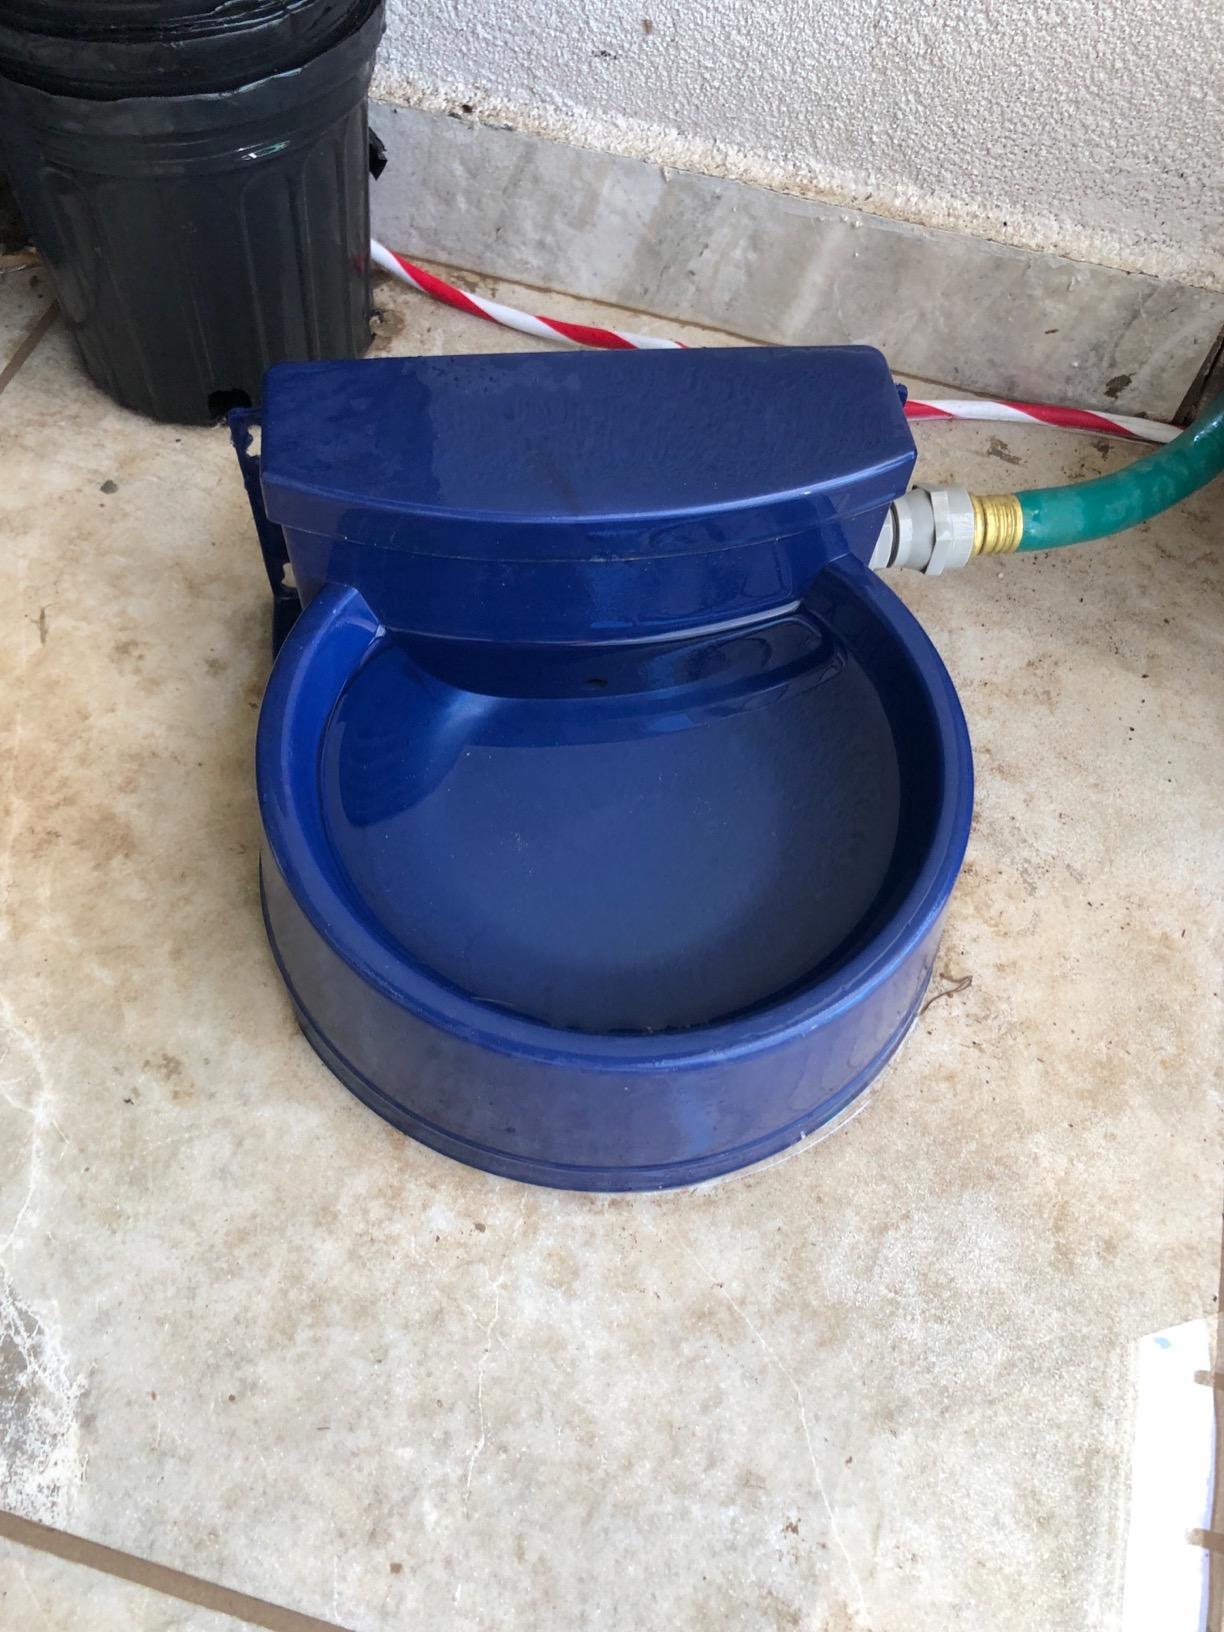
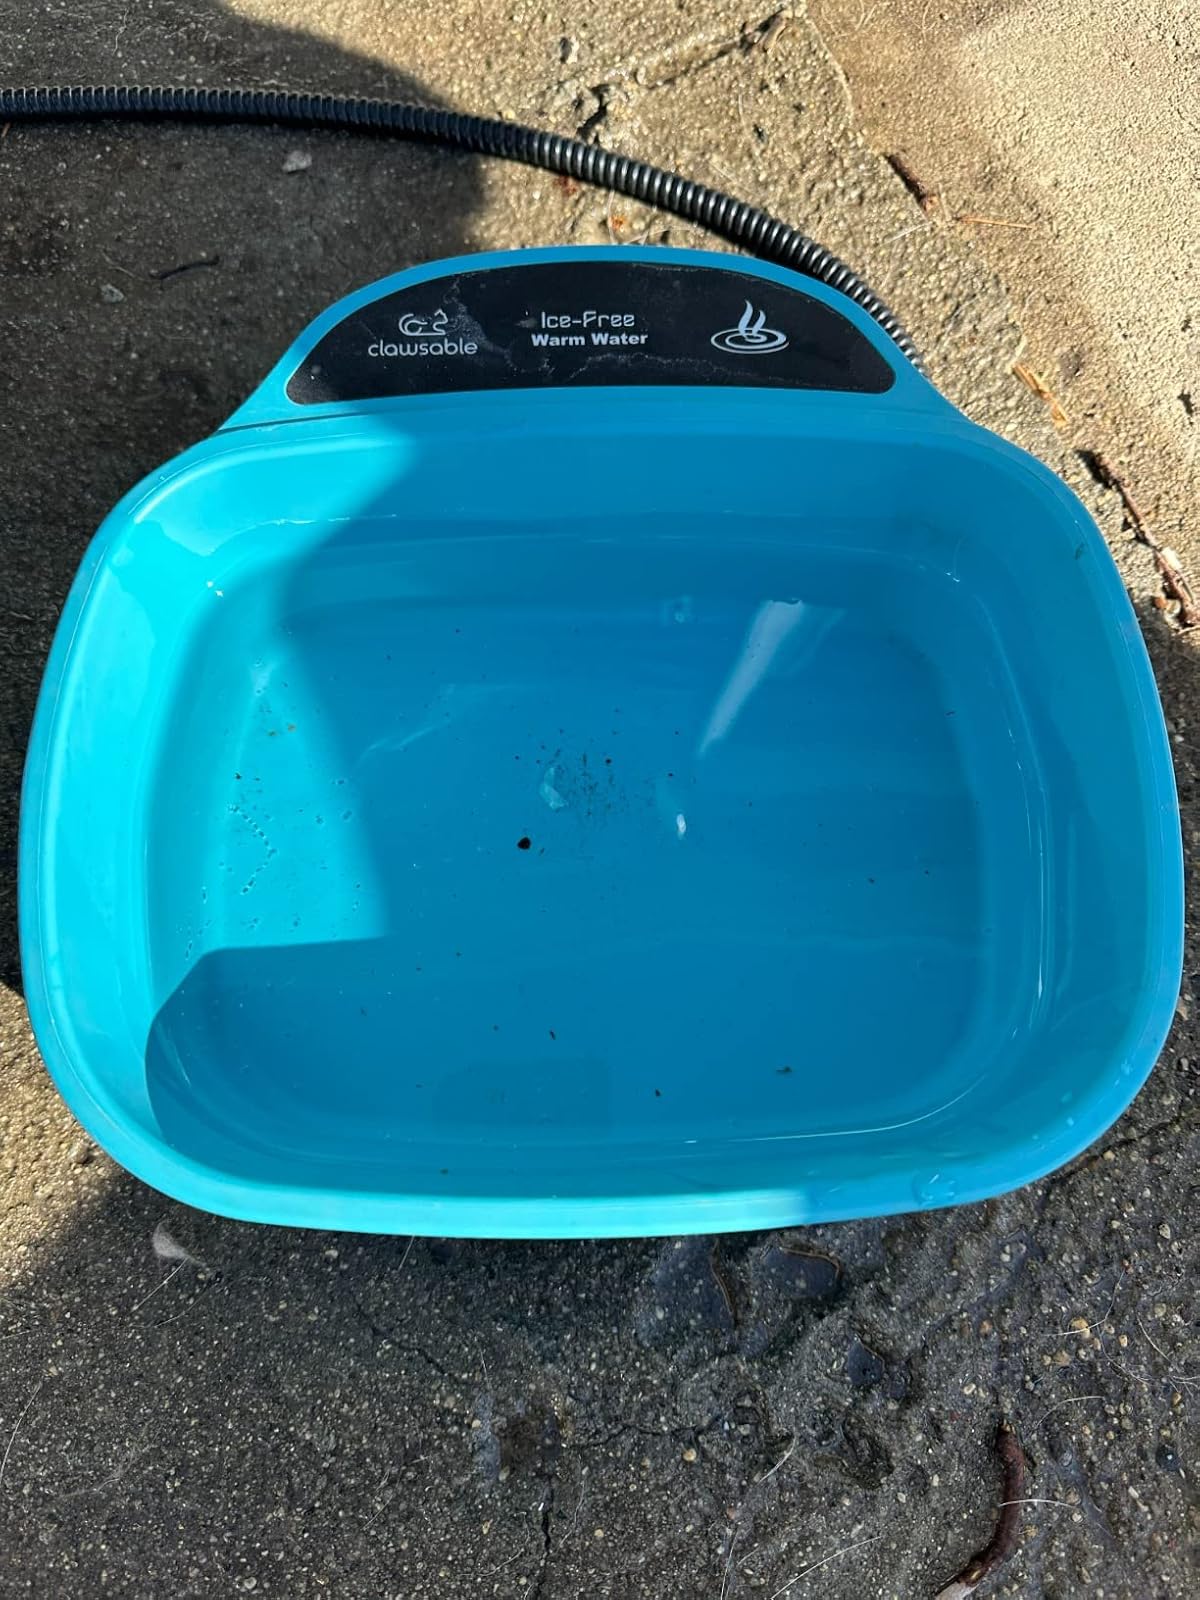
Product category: items_bowl
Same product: no